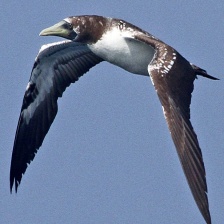
Species: MASKED BOOBY
Scientific name: SULA DACTYLATRA